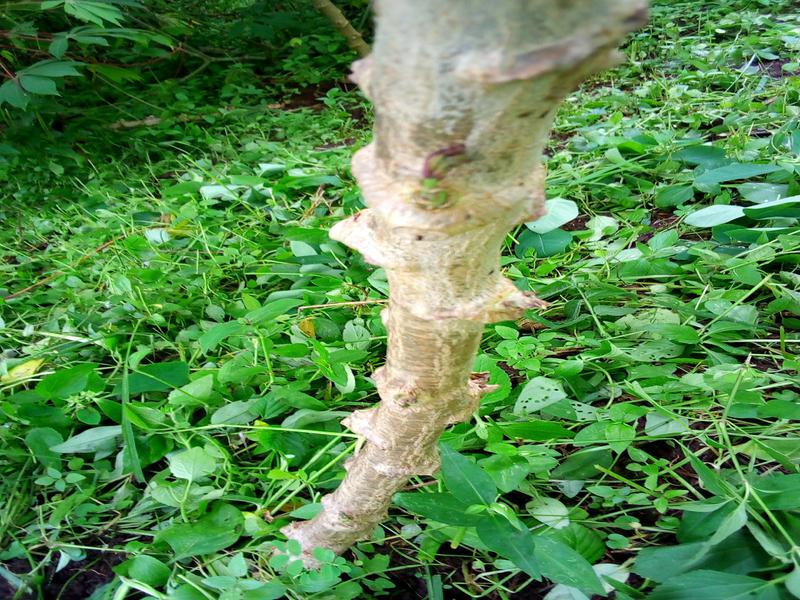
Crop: cassava
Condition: healthy